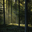
Label: forest